Henry Willis

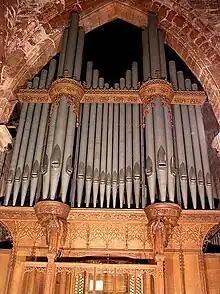
St Bees Priory organ; built 1899

Willis had a series of organist posts. In 1835 he became organist of Christ Church, Hoxton, and then St John-at-Hampstead from before the middle of 1852, then at Christ Church, Hampstead from 1852 to 1859, where he had built the organ, and then the Chapel-of-Ease, Islington (now St Mary Magdalene Church) for nearly thirty years until 1895.